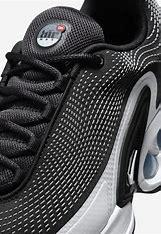
Brand: Nike
Model: Air Max DN